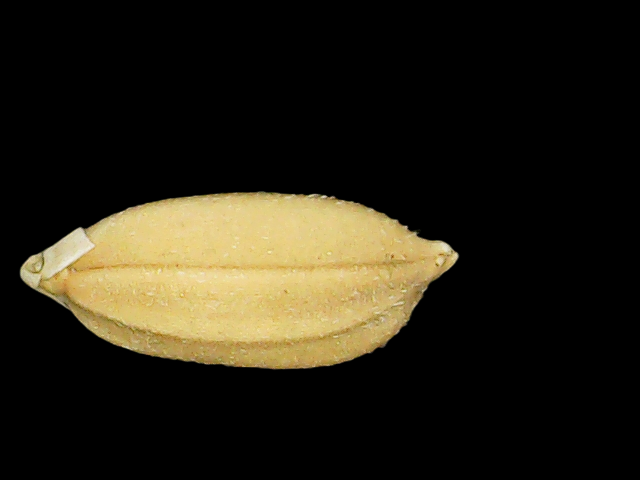
Rice variety: Binadhan08